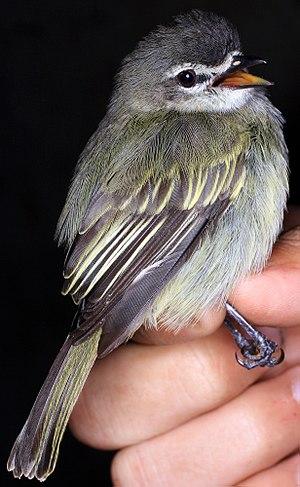
Le Tyranneau trompeur est une espèce de passereaux de la famille des Tyrannidae.